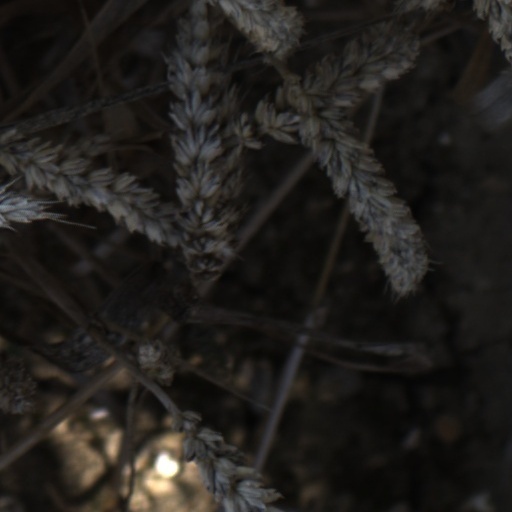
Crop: wheat